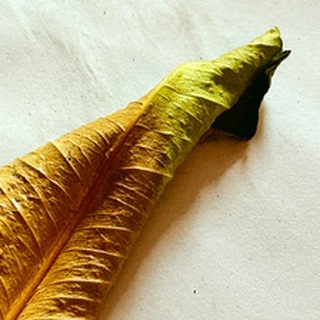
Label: lemon_dry_leaf